The Price of Sugar (2013 film)

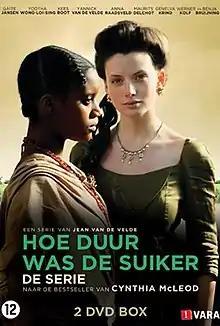
Film poster

The Price of Sugar is a 2013 Dutch drama film based on the eponymous novel by Cynthia McLeod.